Pittsfield, Illinois

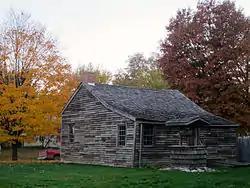
The Shastid House, one of the historic buildings in Pittsfield.

Pittsfield is home to the most locations in the world that have documented connections to Abraham Lincoln. There are nine homes still in existence in Pittsfield that are connected to Lincoln, including the Shastid House, where Lincoln often stayed while practicing cases in the county. His personally signed documents have been stolen from the courthouse. Many people in the county have seen them and know they exist. The public is alerted to watch for them, should they surface at sales, in museums, or private collections. The dockets listing Lincoln's cases still remain, stored in ancient records in the courthouse basement.